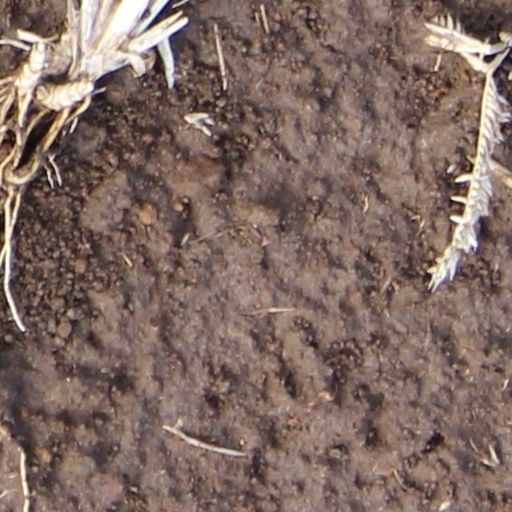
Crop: wheat